Mary Fairburn

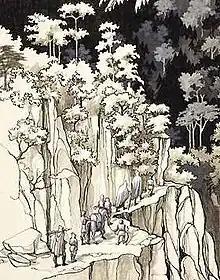
Detail of "The Pass on Mount Caradhras", 1968. Fairburn sent several illustrations to Tolkien; he was impressed, enough to think of an illustrated "The Lord of the Rings".

In 1967 she left England, intending to drive across Europe and Asia to Australia, but had to turn back at the Indian border due to bureaucratic difficulties. She wintered in Teheran, where a friend was working for the British Council, and read his copy of Tolkien's "Lord of the Rings". On her return to England, she executed a suite of pictures based on the novel, mainly in coloured ink, and in May 1968 sent them to Tolkien. He wrote back in strongly approving terms, telling Fairburn her pictures were "splendid. They are better pictures in themselves and also show far more attention to the text than any that have yet been submitted to me" (letter of 24 May 1968). In a subsequent letter, he wrote, "After seeing your specimens I am beginning to change my mind [that is, about not having "The Lord of the Rings" illustrated], and I think that an illustrated edition might be a good thing." However, soon after this, Tolkien broke his leg in a fall, and was hospitalised; Fairburn was in difficult financial circumstances and needed to urgently pursue more immediately rewarding work, and the Tolkien family home in Oxford was packed up for a move to the English south coast. As a result of these disruptions the negotiations between the writer and artist went no further.